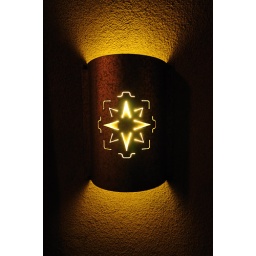
This decorative star patterned sconces attached to a building lights up a sidewalk in little Italy, San Diego, CA